Thikse Monastery

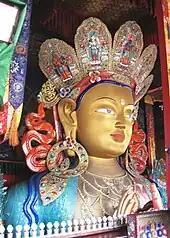
The statue of Maitreya Buddha at Thikse is two storeys tall.

Thikse Monastery is the largest such structure in central Ladakh. Located on a hill slope, its buildings are arranged in ascending order of importance and are well spaced, from the foot of the hill housing the dwelling units to the top of the hill enshrining the monasteries and potang (official residence) of the chief lama. The architecture strongly resembles that of the Potala Palace in Lhasa, Tibet, the former official seat of the Dalai Lamas. Thus, Thikse Monastery is also known as 'Mini Potala'. The motorable access road from the valley passes the east side of the Thikse Monastery's main building. There is a statue of the Tibetan protective deity on this path at the entrance at the lower level. The highest level of the complex has a stupa (chorten).